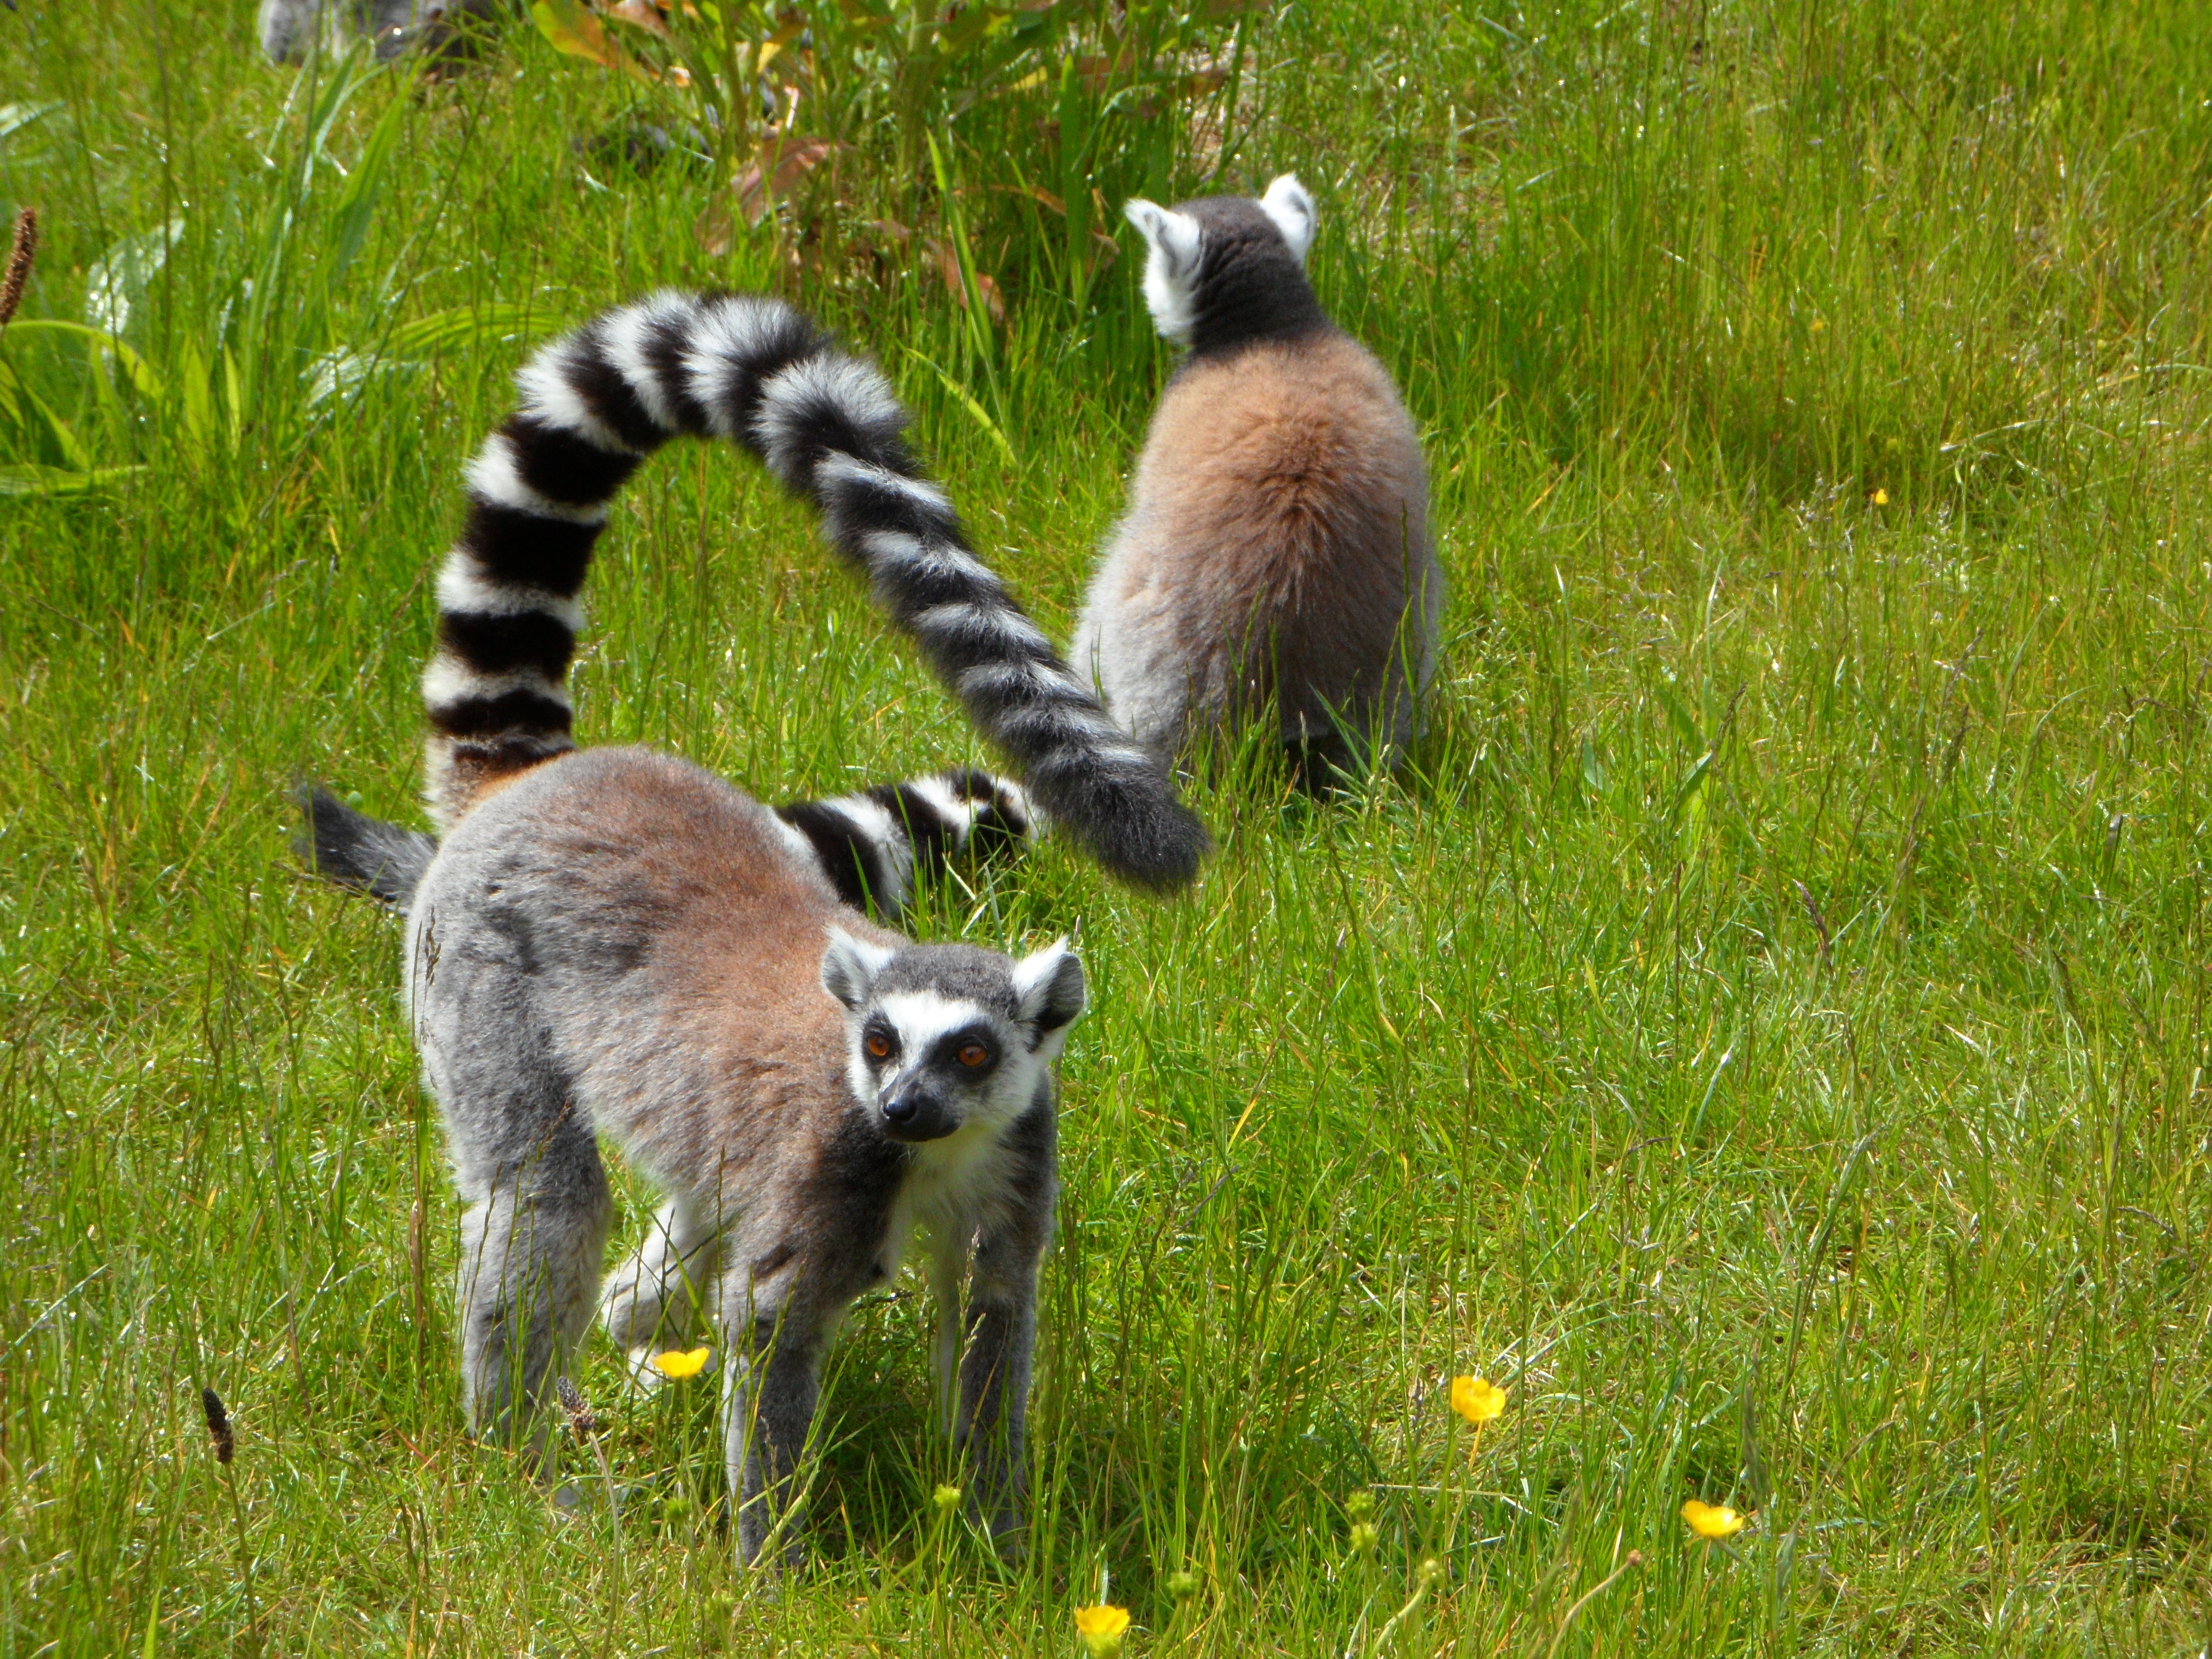
animal, wildlife, zoo, mammal, fauna, primate, striped, lemur catta, raccoon, vertebrate, lemur, lemurs, ring tailed lemur, prosimians, procyonidae